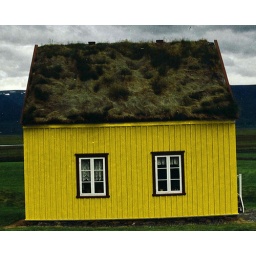
Hanging yellow house in Iceland